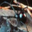
Label: spider